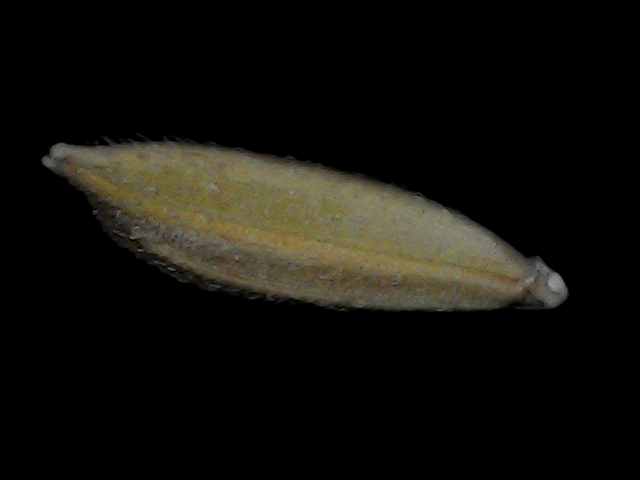
Rice variety: Bd93